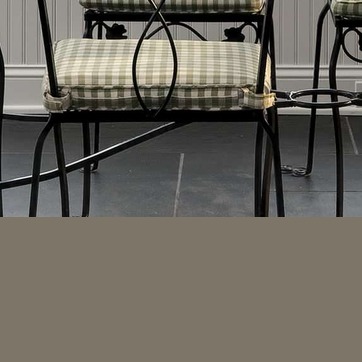
Material: tile